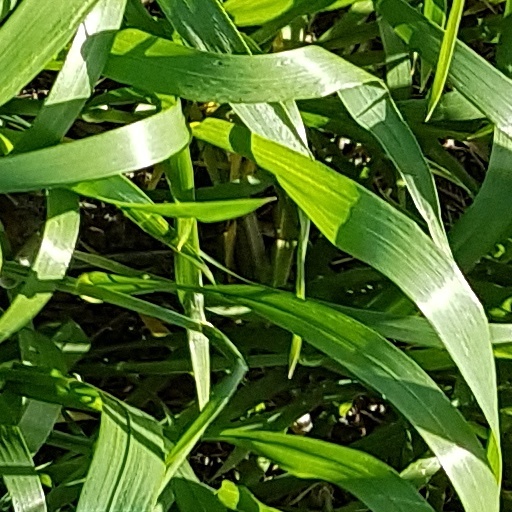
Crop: wheat